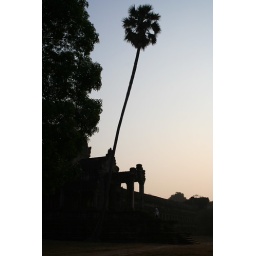
With the sun breaking behind the temple, this tree and the north entrance were silhouetted against the pink sky.